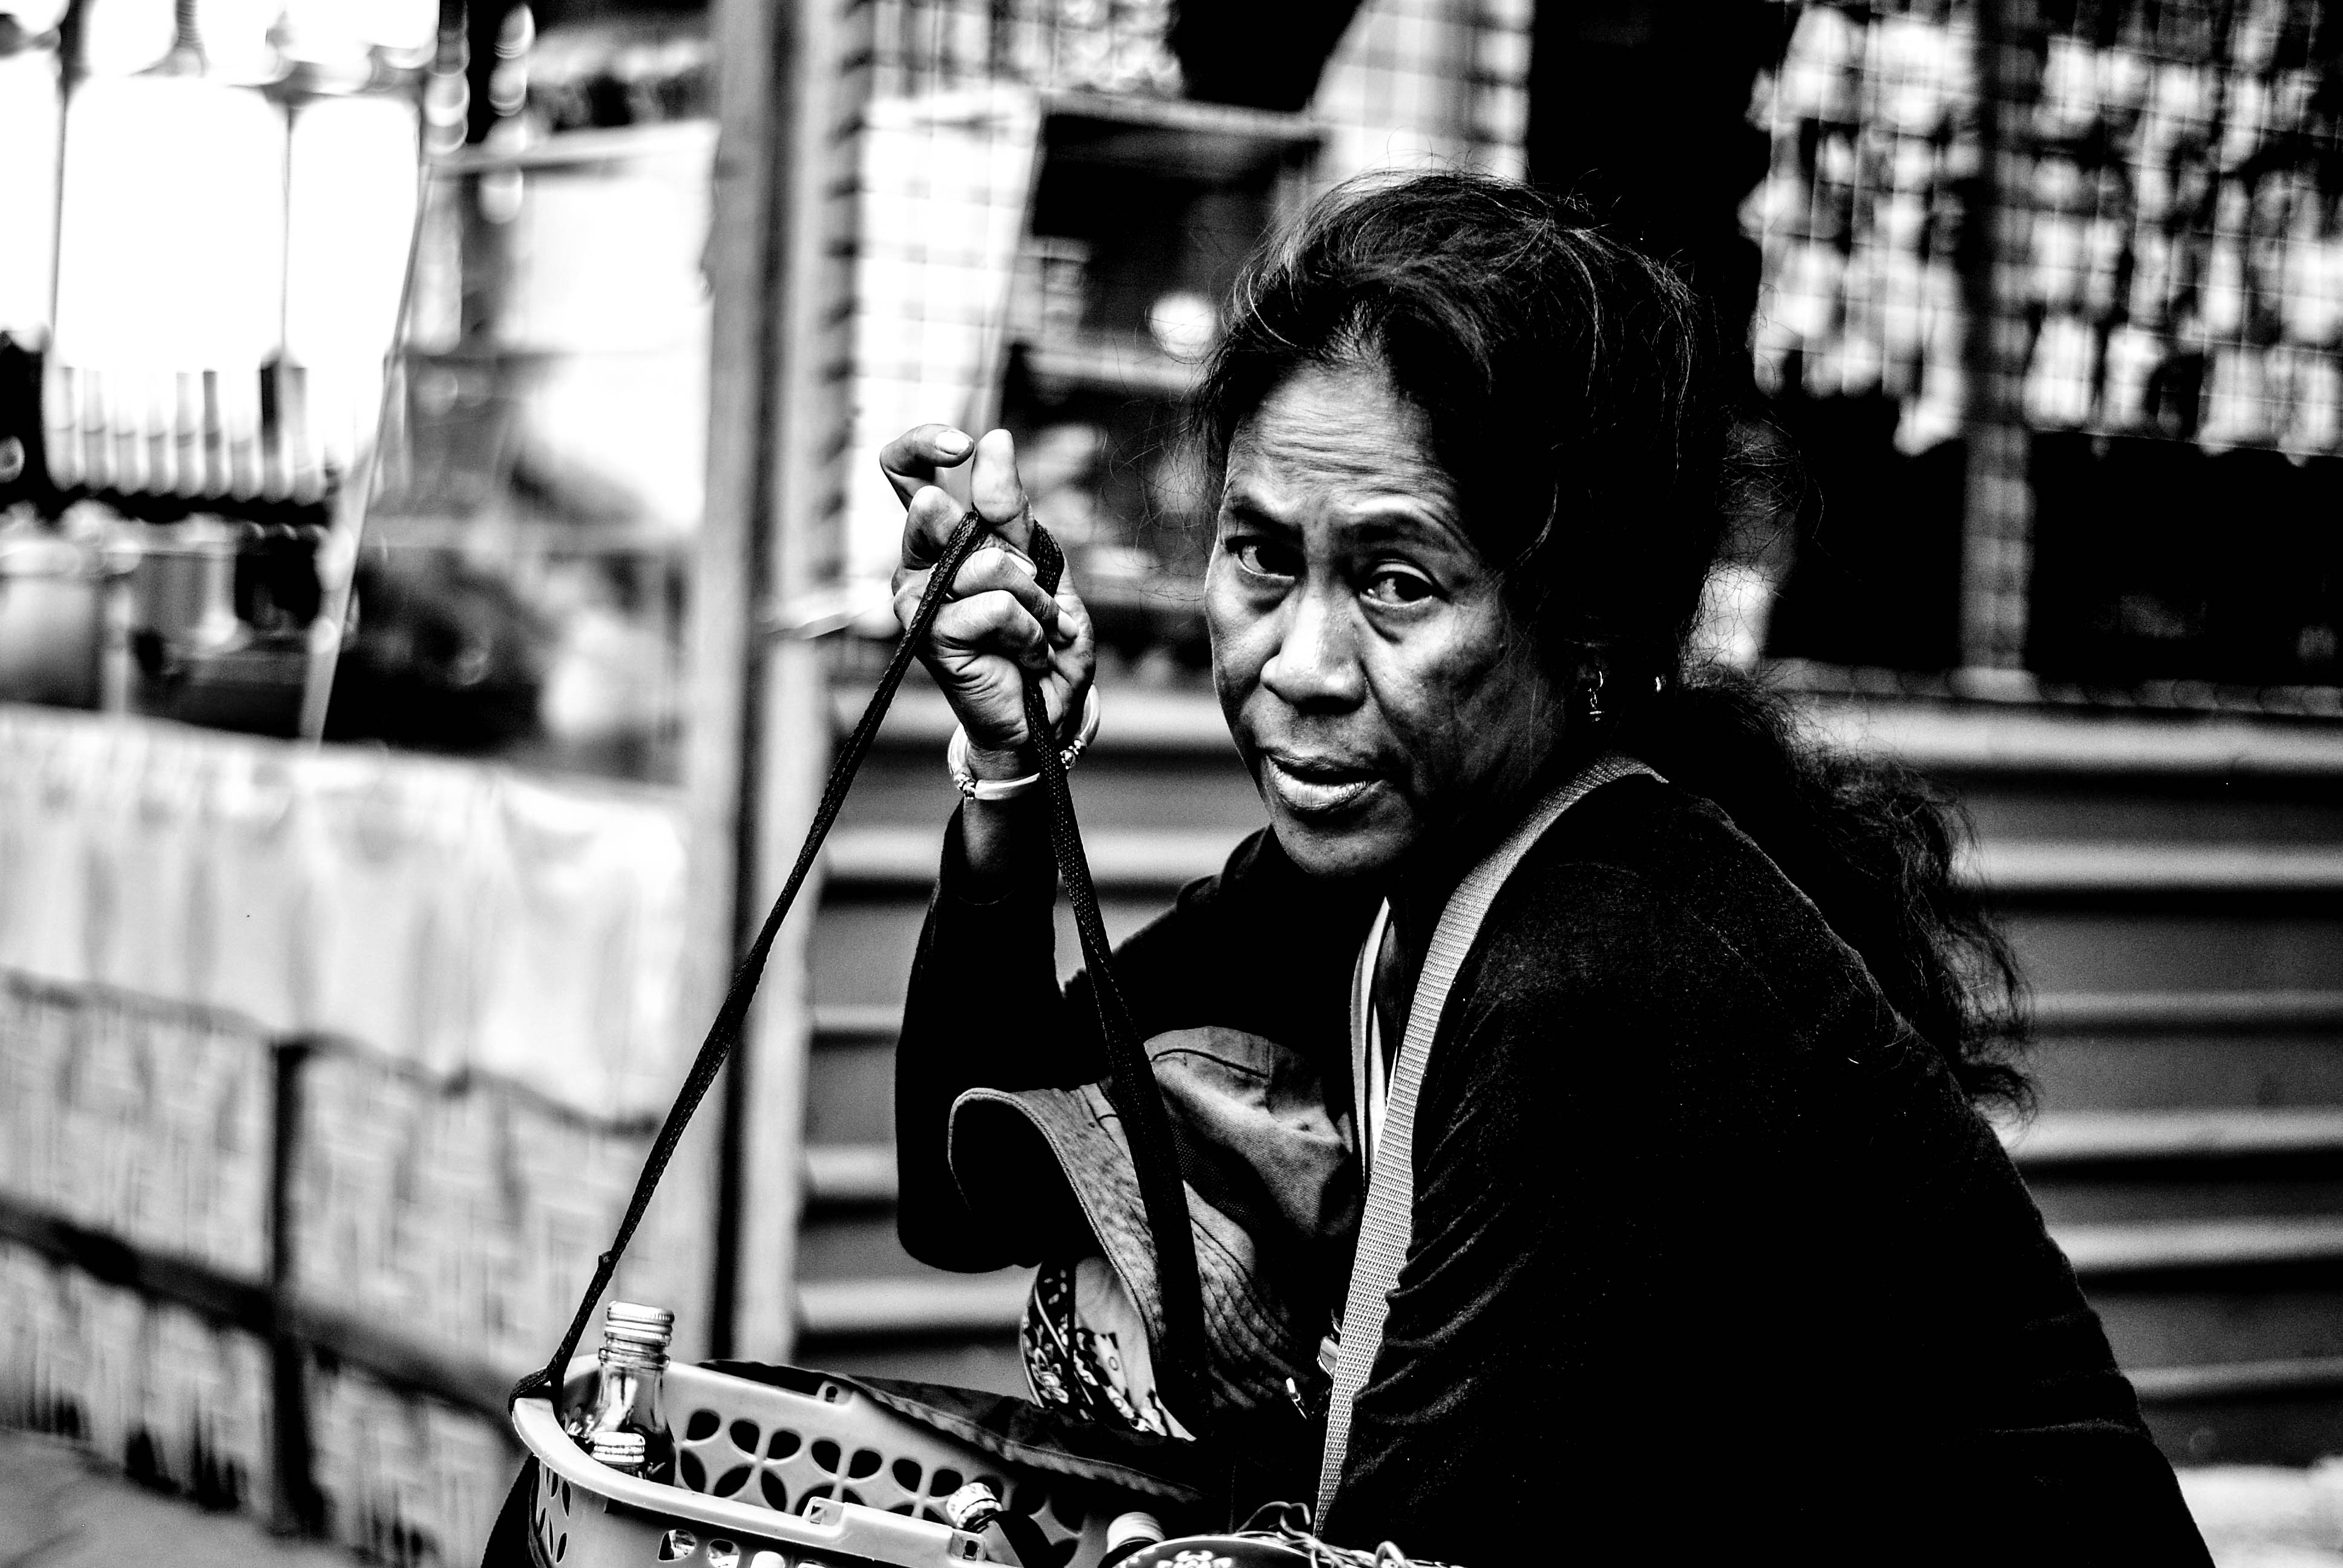
person, black and white, girl, road, white, street, photography, human, black, monochrome, infrastructure, photograph, snapshot, monochrome photography, portrait photography, human behavior